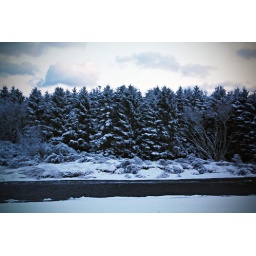
near my home, there runs a river through tumble-bank rocks and tangle-deep whisper woods.